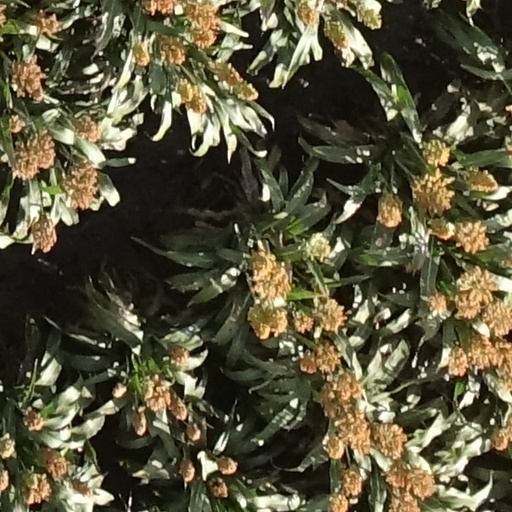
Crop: sorghum